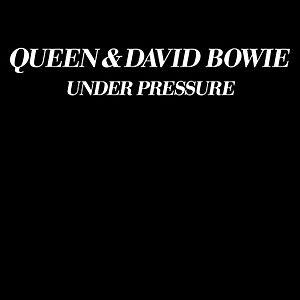
Under Pressure est une chanson écrite et interprétée par Queen et David Bowie. Sortie en single en octobre 1981, cette chanson est la première collaboration du groupe anglais avec un autre artiste, et figure sur leur album Hot Space sorti en 1982. Elle rencontre un grand succès à sa sortie : nᵒ 1 des ventes au Royaume-Uni, elle se classe dans le top 10 dans de nombreux pays européens.